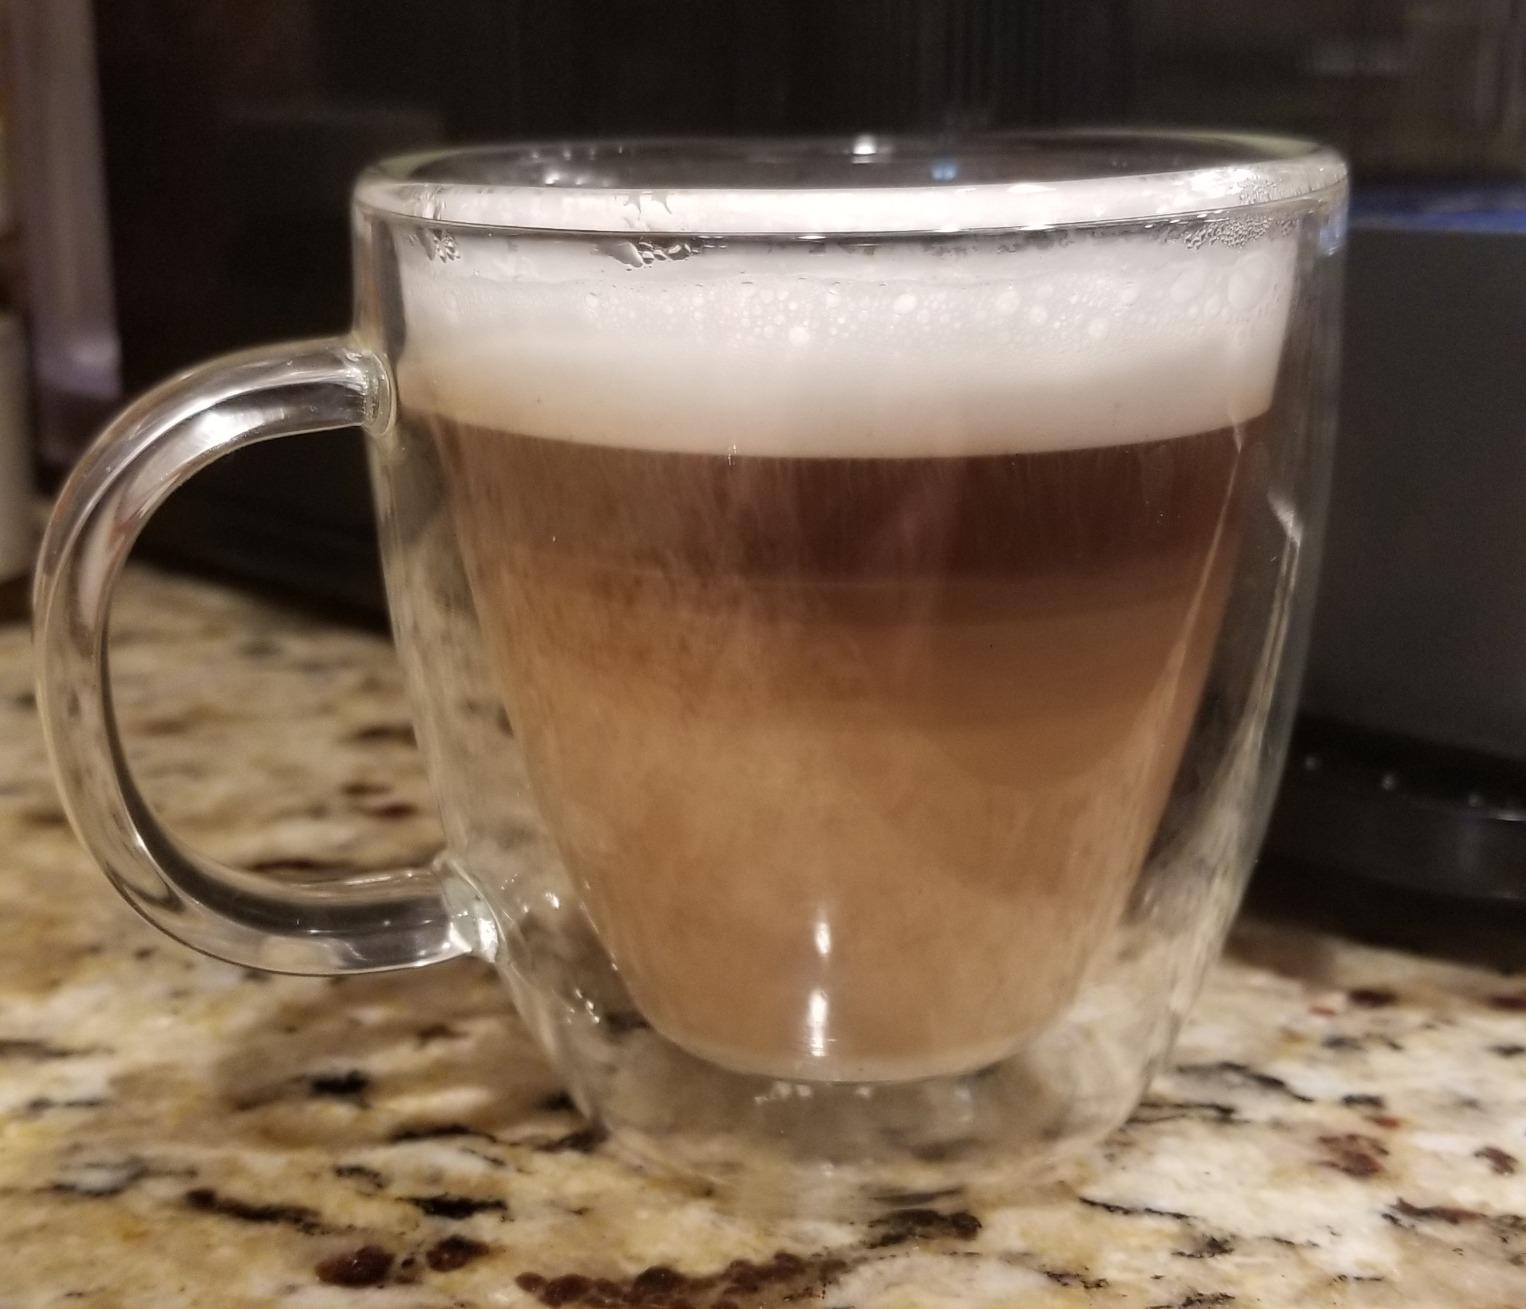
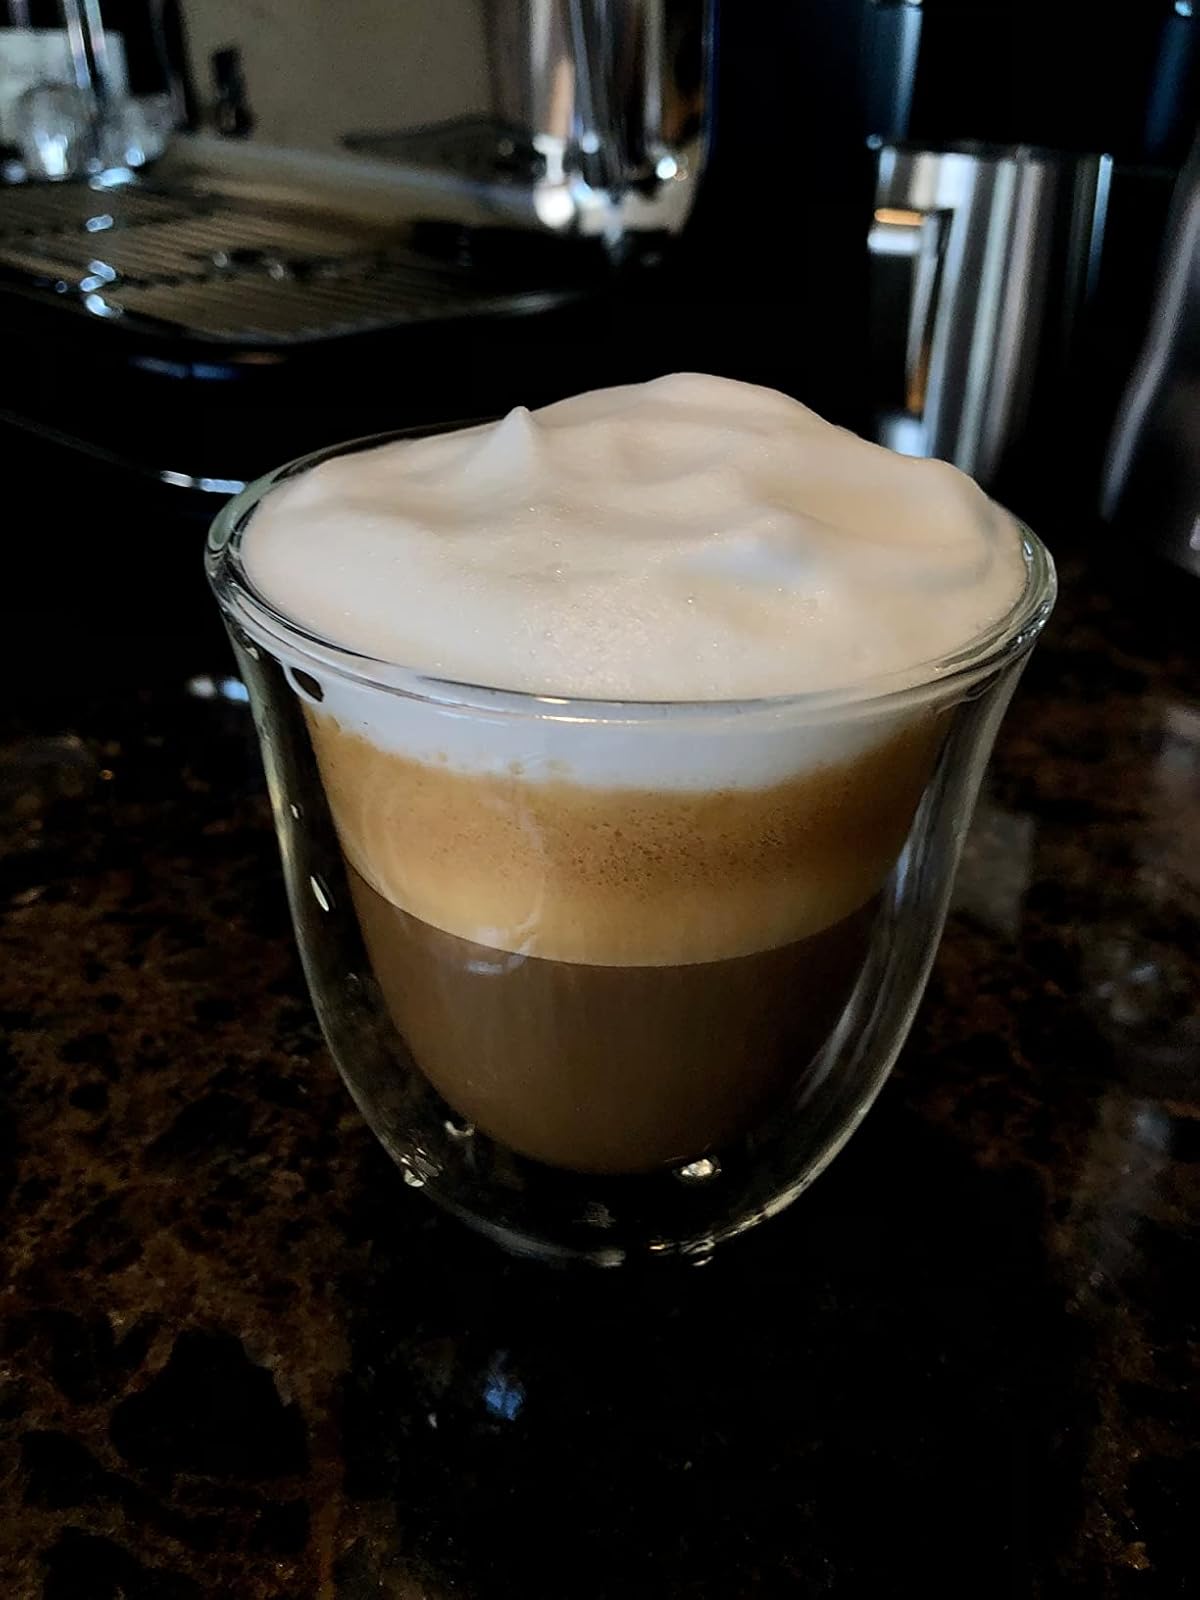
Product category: items_mug
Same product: no